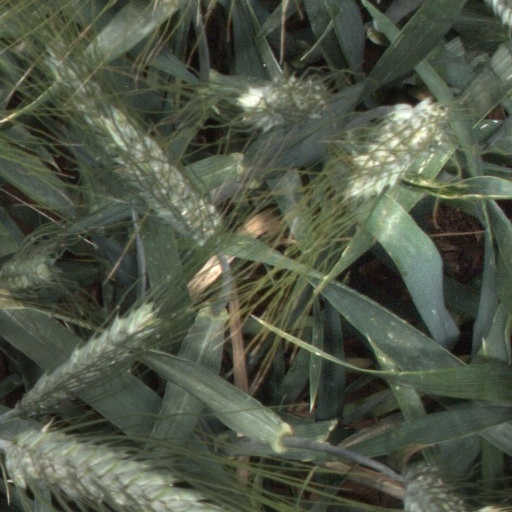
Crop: wheat